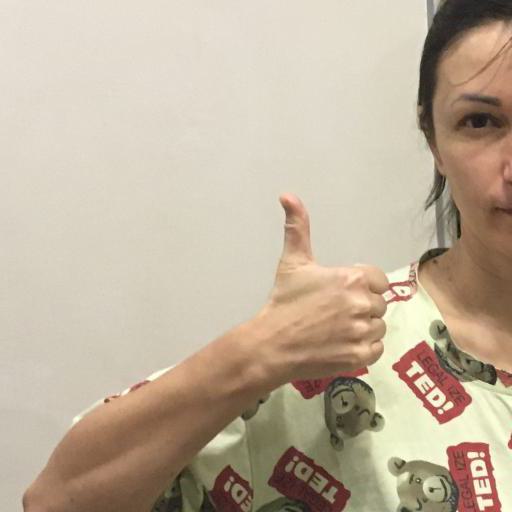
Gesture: like